Robert Patrick (playwright)

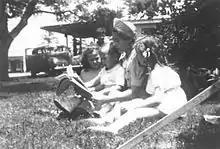
Patrick's mother always encouraged him to read.

O'Connor was born in Kilgore, Texas, to migrant workers. Because his parents constantly moved around the southwestern United States looking for work, he never went to one school for a full year until his senior year of high school, in Roswell, New Mexico. Books, film, and radio were the only constants in his early life. His mother made sure he learned to read, and arranged for him to start school a year early. He lacked friendships due to the constant moving, and didn't do well in school. He dropped out of college after two years. He did not experience live theater, beyond a few school productions, until he was working one summer as a dishwasher at the Kennebunkport Playhouse in Kennebunkport, Maine and fell in love with the theater.